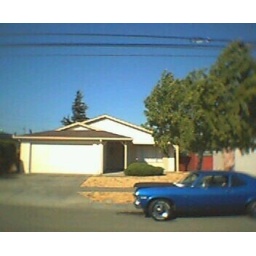
blue CHEVY NOVA! in front of a white house